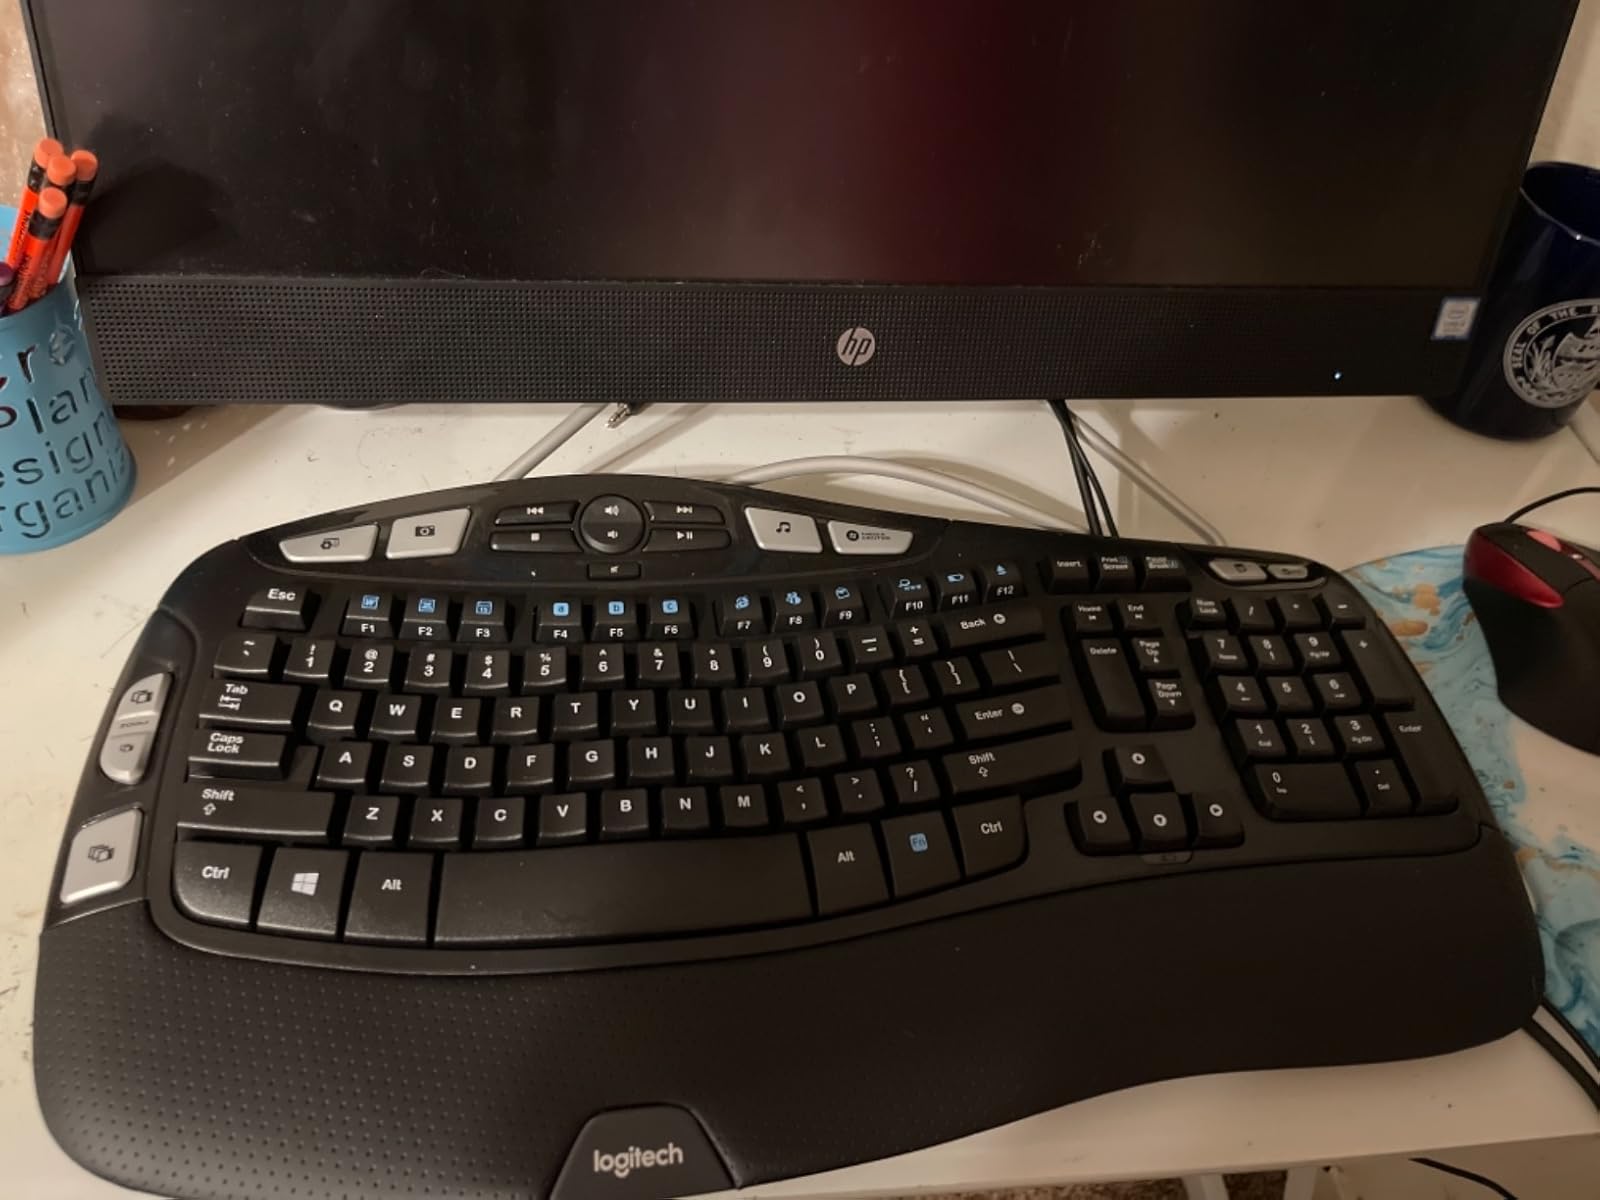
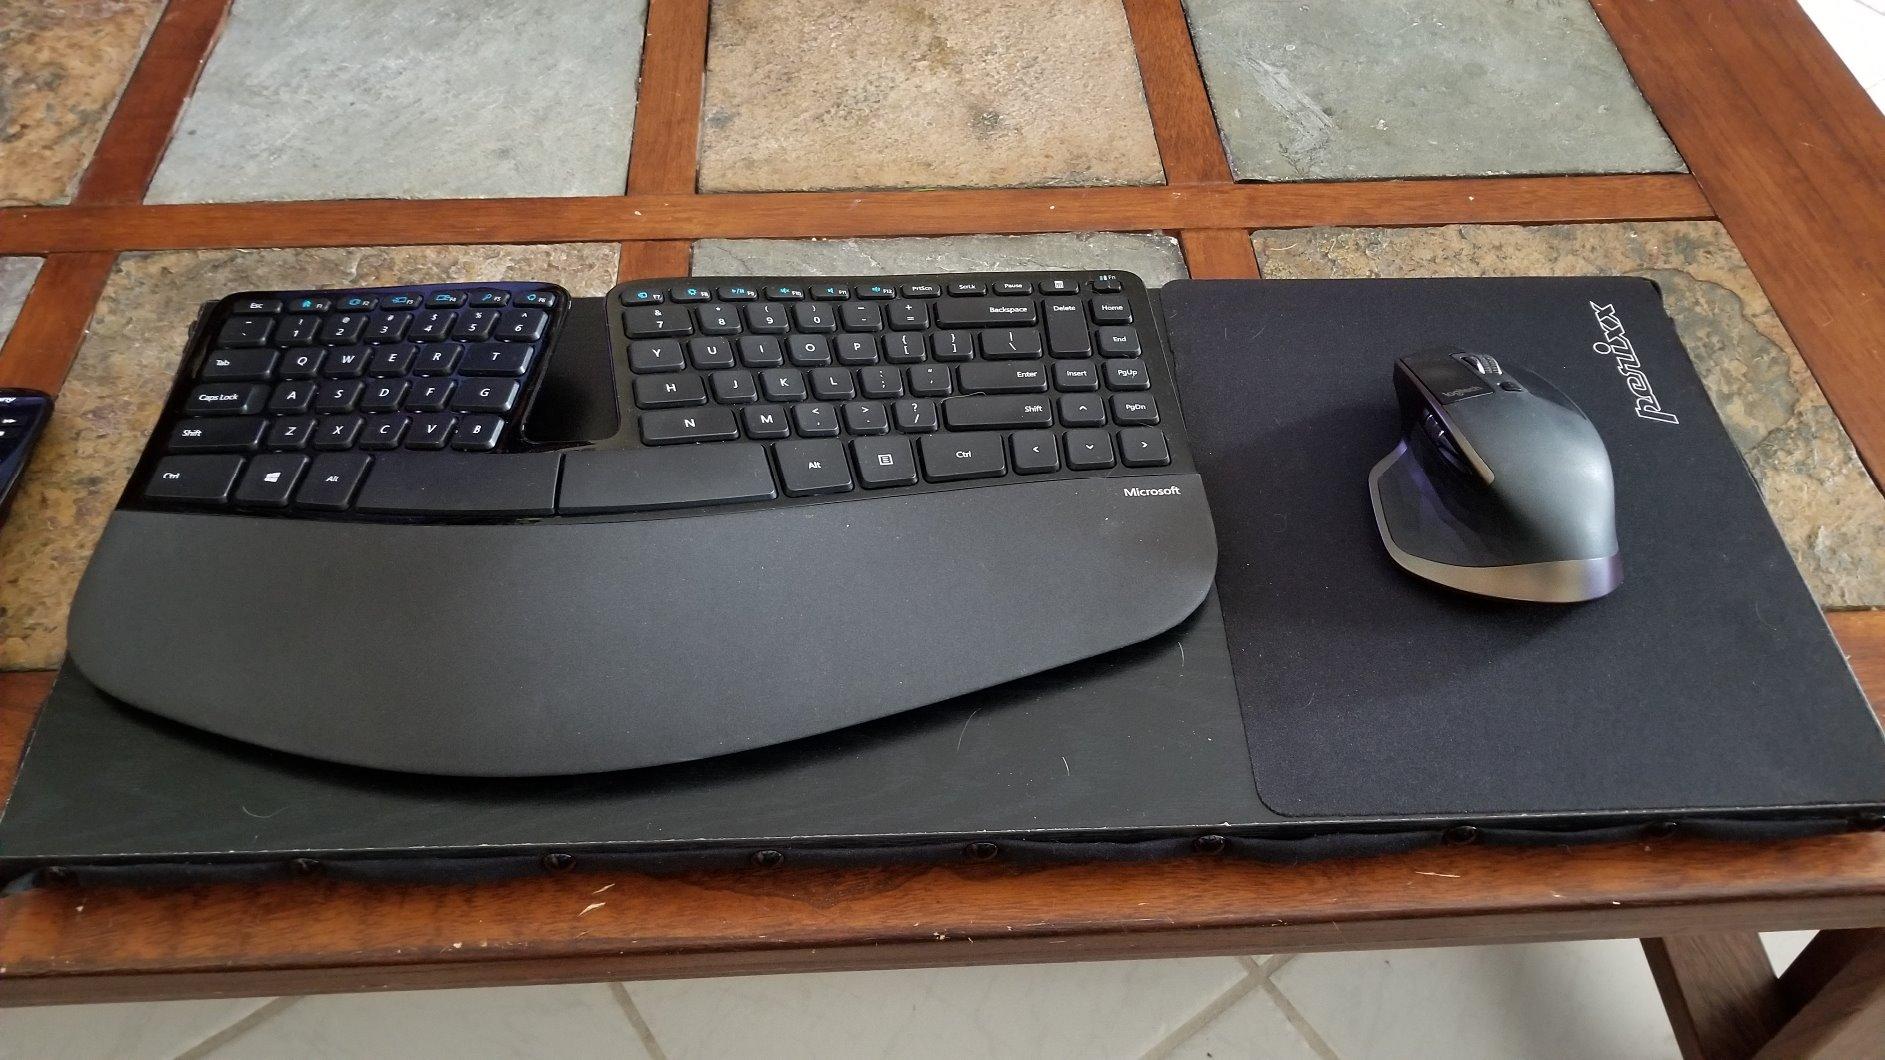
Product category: keyboard
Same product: no